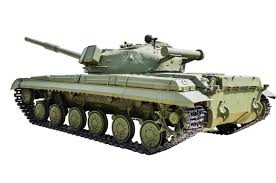
Label: Tank